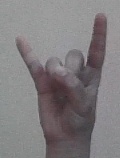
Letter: la